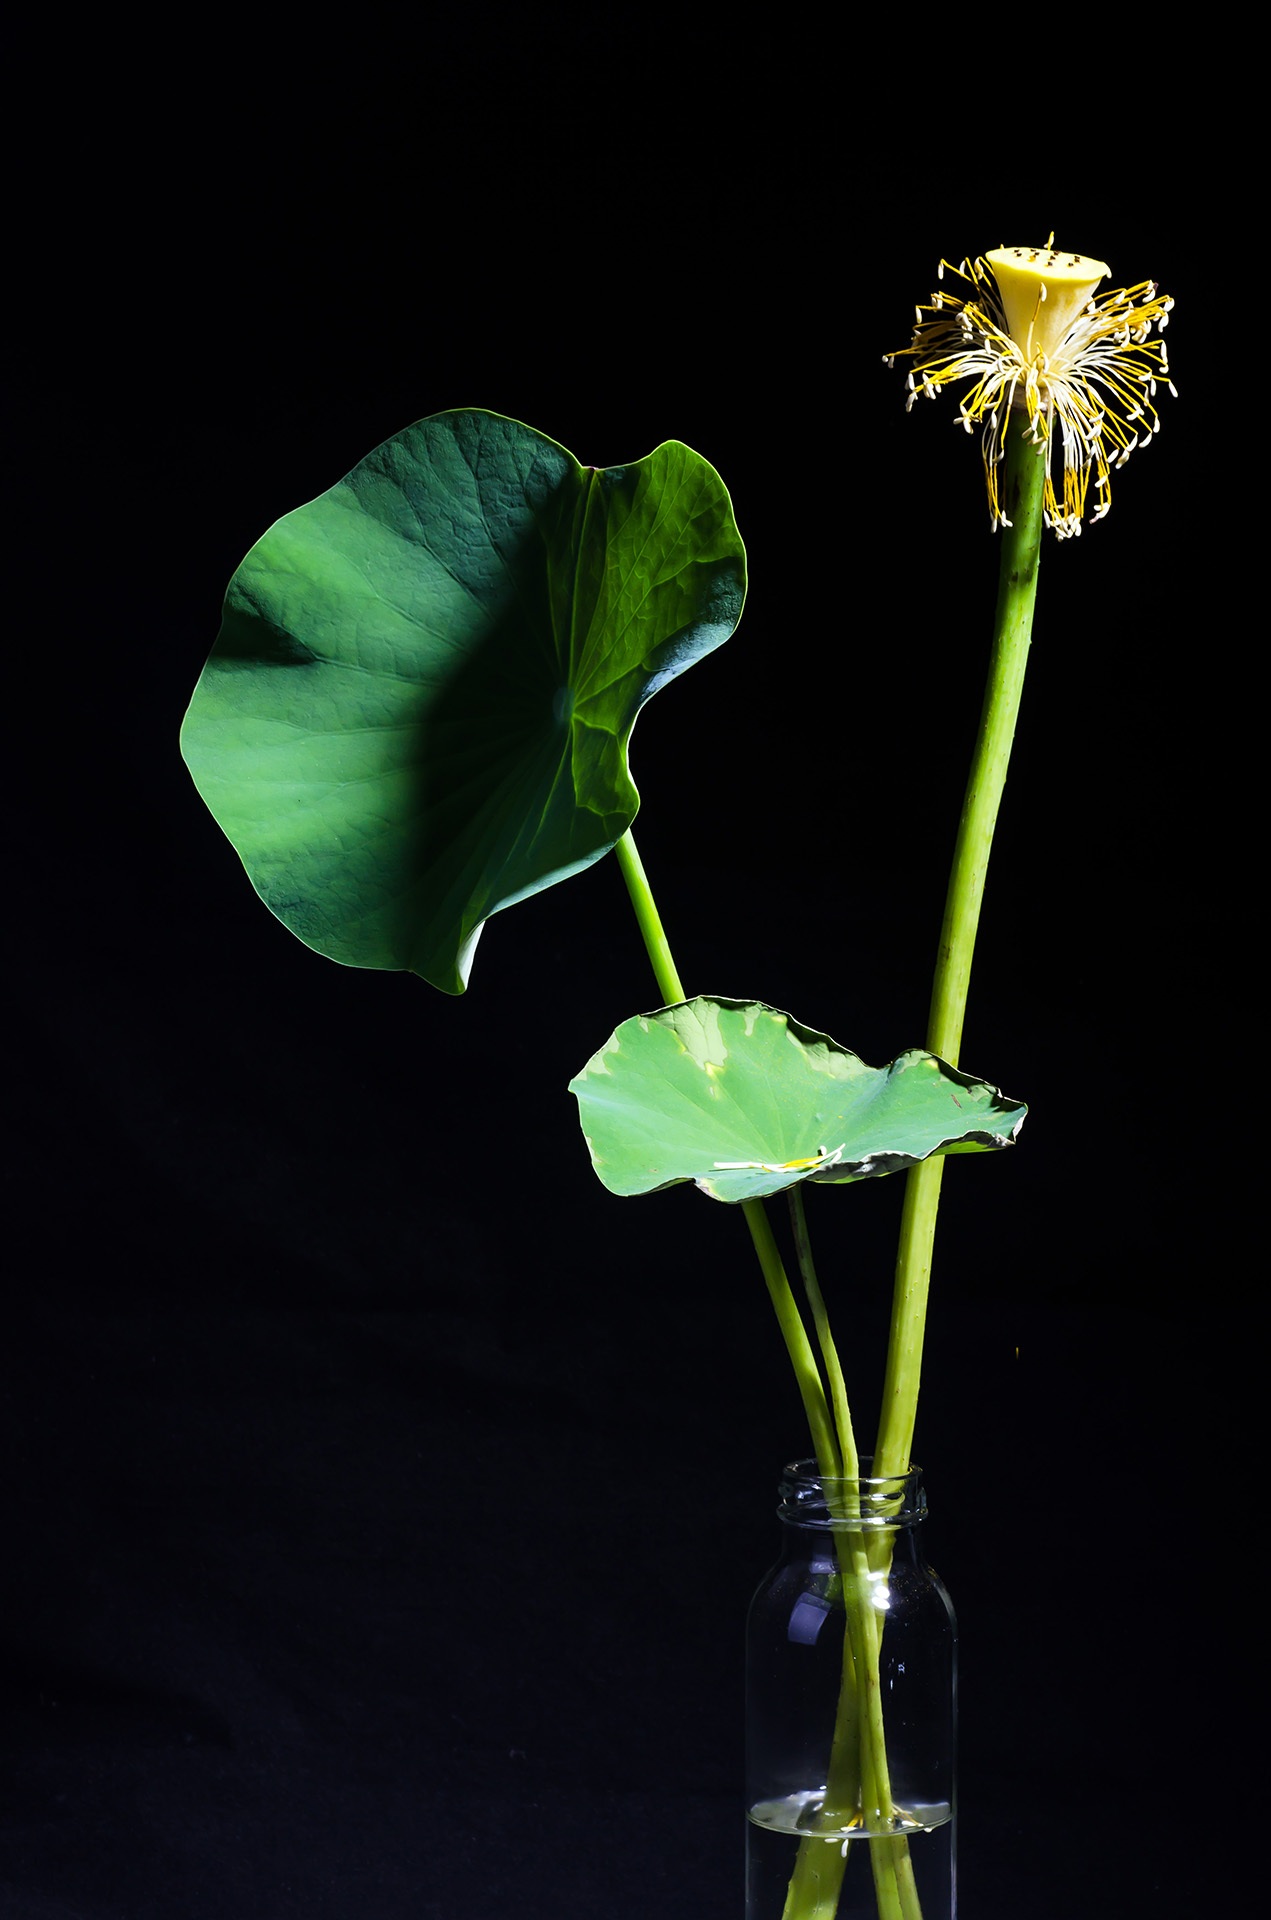
branch, plant, leaf, flower, petal, green, yellow, flora, lotus, potted plants, lotus leaf, macro photography, black background, flowering plant, plant stem, land plant